Underground Railroad

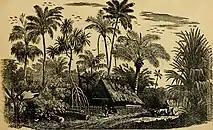
A scene in the Bahamas in 1884

Beginning in the 16th century, Spaniards brought enslaved Africans to New Spain, including Mission Nombre de Dios in what would become the city of St. Augustine in Spanish Florida. Over time, free Afro-Spaniards took up various trades and occupations and served in the colonial militia. After King Charles II of Spain proclaimed Spanish Florida a safe haven for escaped slaves from British North America, they began escaping to Florida by the hundreds from as far north as New York. The Spanish established Fort Mose for free Blacks in the St. Augustine area in 1738.